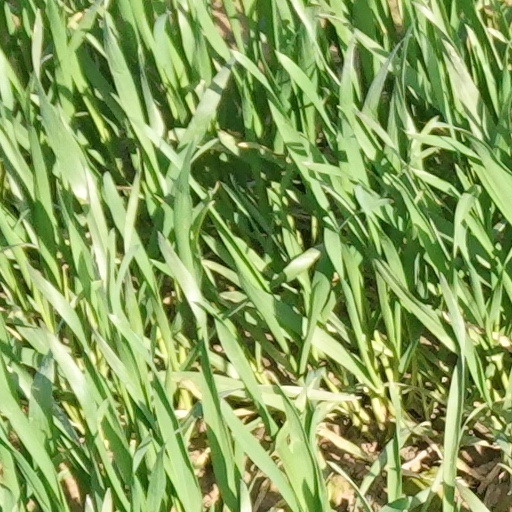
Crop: wheat